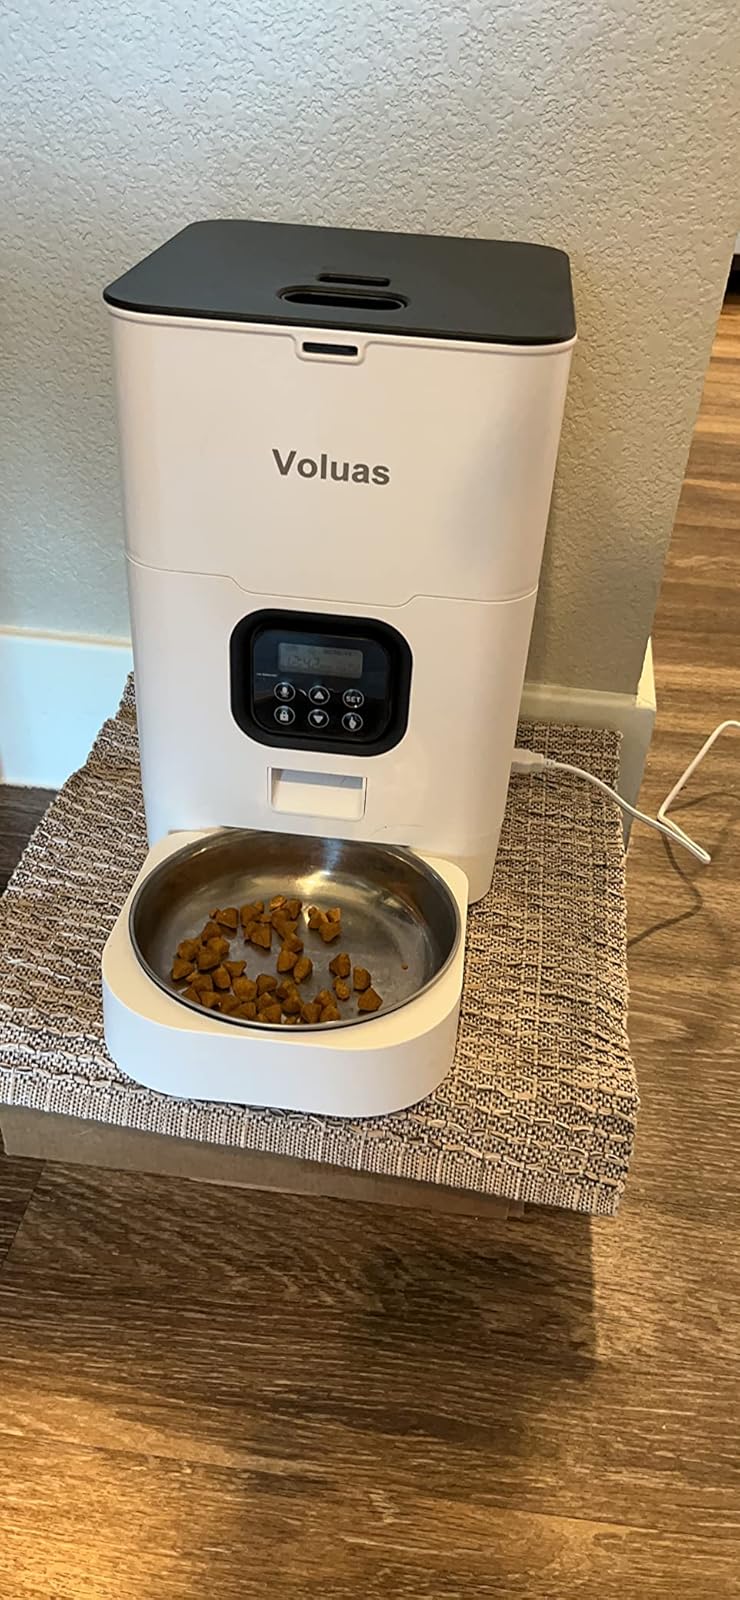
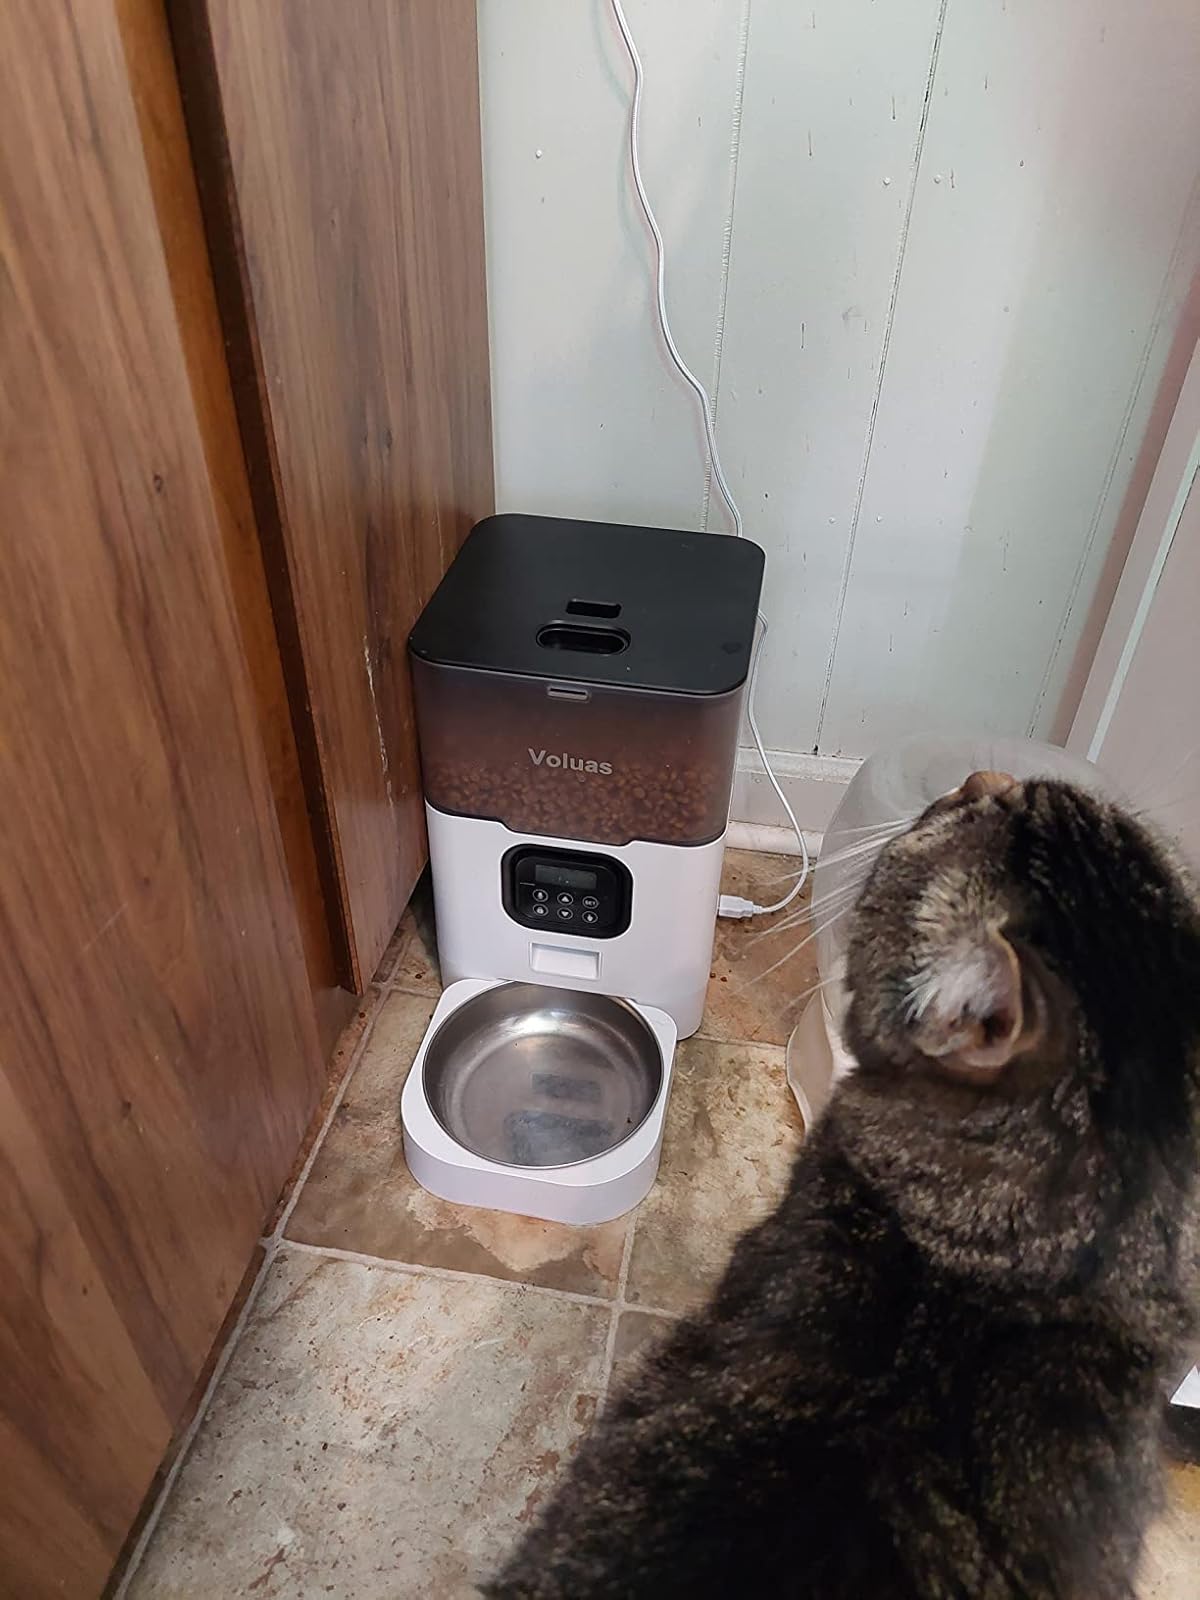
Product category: items_feeder
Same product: no